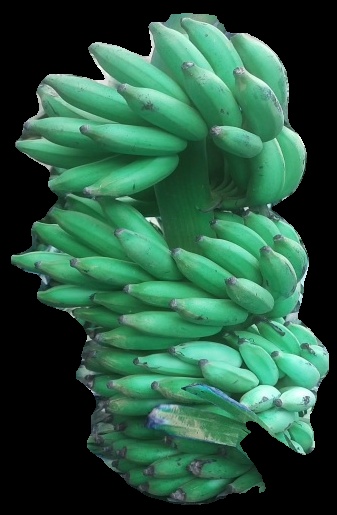
Variety: elakki-bale
Grade: grade1